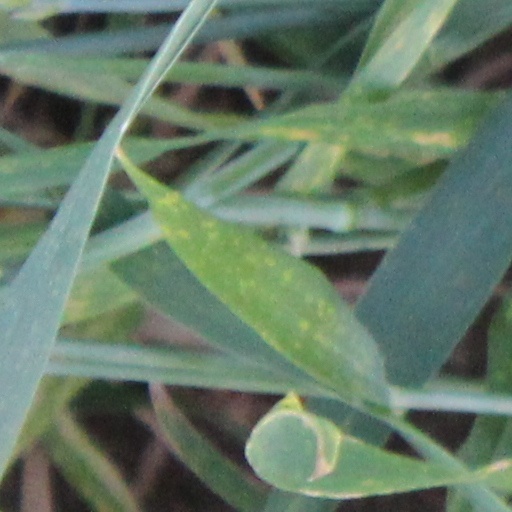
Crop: wheat